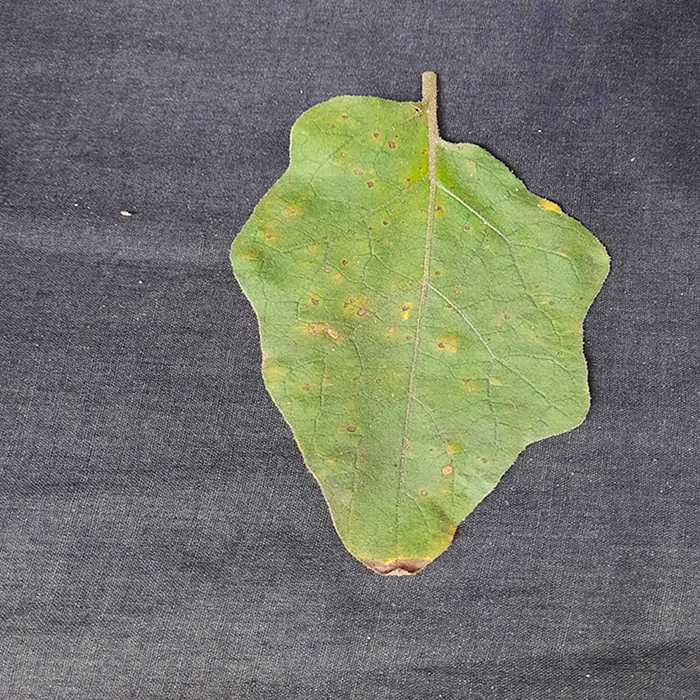
Plant: Eggplant
Label: Eggplant Cercopora leaf spot